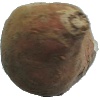
Label: Potato Sweet 1